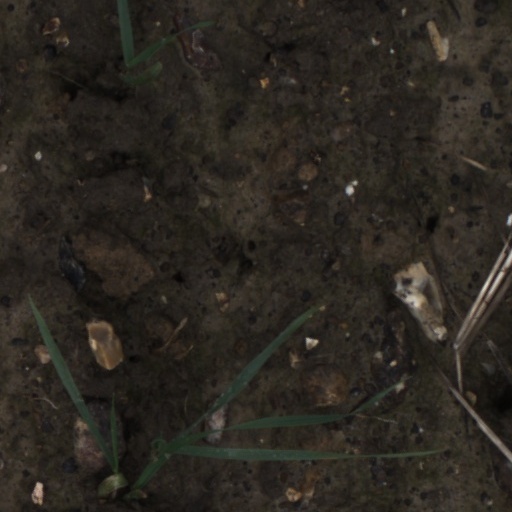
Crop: wheat